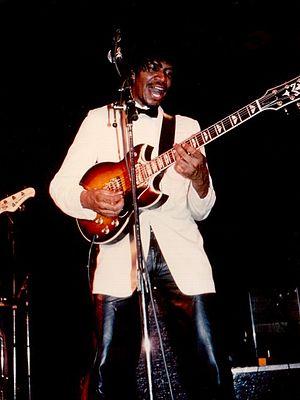
le guitariste Kelvyn Bell
Defunkt est un groupe de musique américain fondé par le chanteur/joueur de trombone Joseph Bowie en 1978 à New York, et toujours actif aujourd'hui.